Santa Fe Apartments

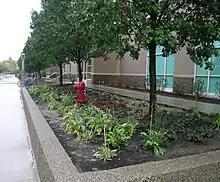
Location of former Santa Fe Apartments

The Santa Fe was built in 1925 for $95,000. The building was a fine example of Mission and Spanish Revival; this style was used frequently for homes and religious buildings, but its use in a multi-unit dwelling is rare. The building was designed by architects F. William Wiedmaier and John B. Gay, and built by Harry Dunitz. The apartment building was purchased by Wayne State University in the 1950s, and was used for student housing until its demolition in 1996.